Cinquantenaire

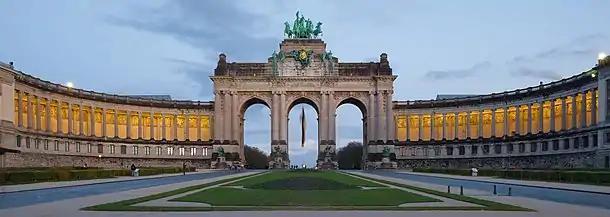
Panoramic view of the Cinquantenaire Arcade. The Cinquantenaire Arch was completed in 1905, replacing a previous temporary version of the arcade.

The Royal Museum of the Armed Forces and Military History is a military museum that occupies the two northernmost halls of the historic complex. The museum's collection originally consisted of approximately 900 pieces collected by the officer Louis Leconte following World War I. Leconte collected considerable equipment abandoned by the Germans in 1918. The museum was originally installed on the site of La Cambre Abbey and moved to the Cinquantenaire Park in 1923. The collection was later heavily enriched by legacies, gifts and exchanges. Nowadays, the museum displays uniforms, weapons, vehicles and military equipment of all ages and all countries.